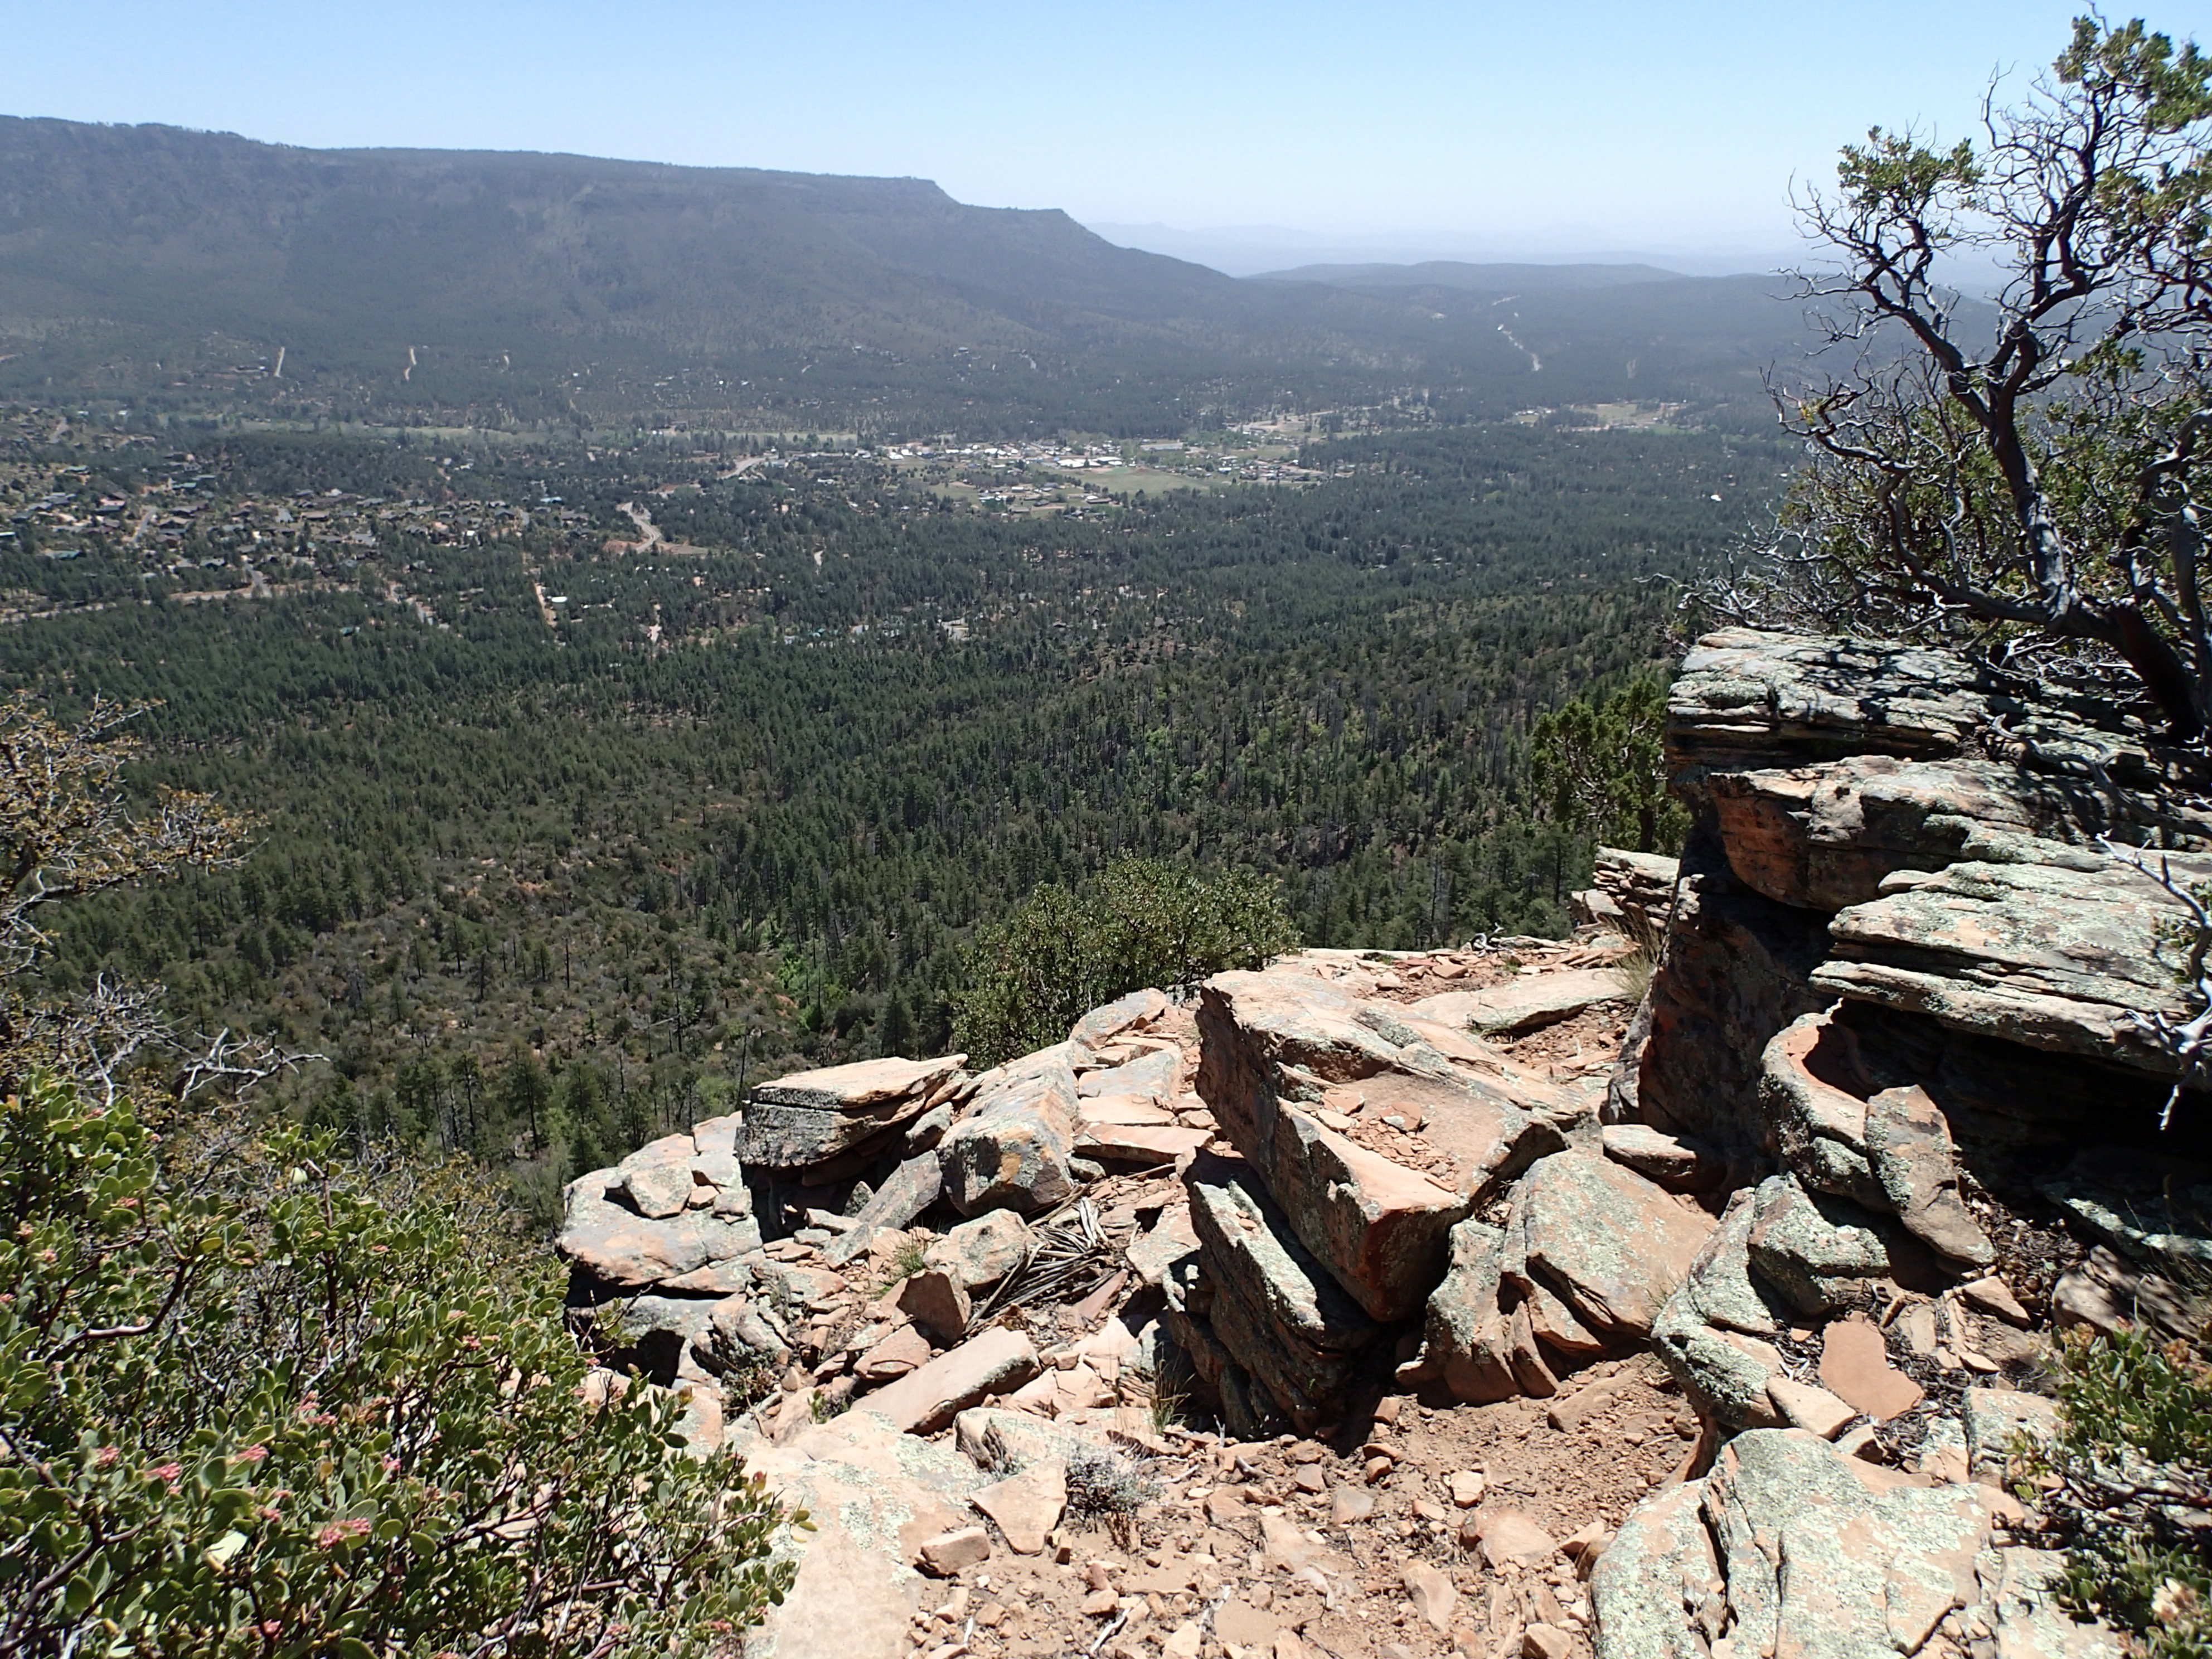
landscape, rock, wilderness, walking, mountain, hiking, trail, adventure, valley, mountain range, cliff, terrain, ridge, summit, geology, backpacking, plateau, wadi, mountainous landforms, geological phenomenon